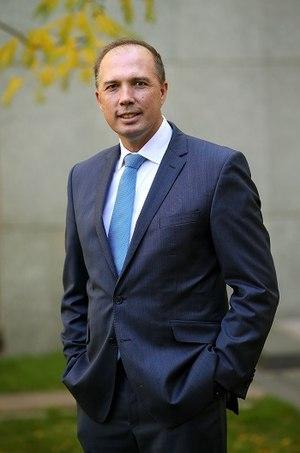
Peter Craig Dutton, né le 18 novembre 1970 à Brisbane, est un homme politique australien. Membre du Parti libéral, il est ministre des Affaires internes depuis 2018.